Antacid

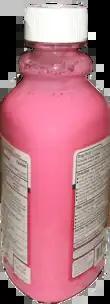
A bottle of liquid antacid containing bismuth subsalicylate as the active ingredient

Several liquid antacid preparations are marketed. Common liquid preparations include milk of magnesia and magnesium/aluminium combinations. A potential advantage of using a liquid preparation over a tablet is that liquids may provide quicker relief, however this may coincide with a shorter duration of action.